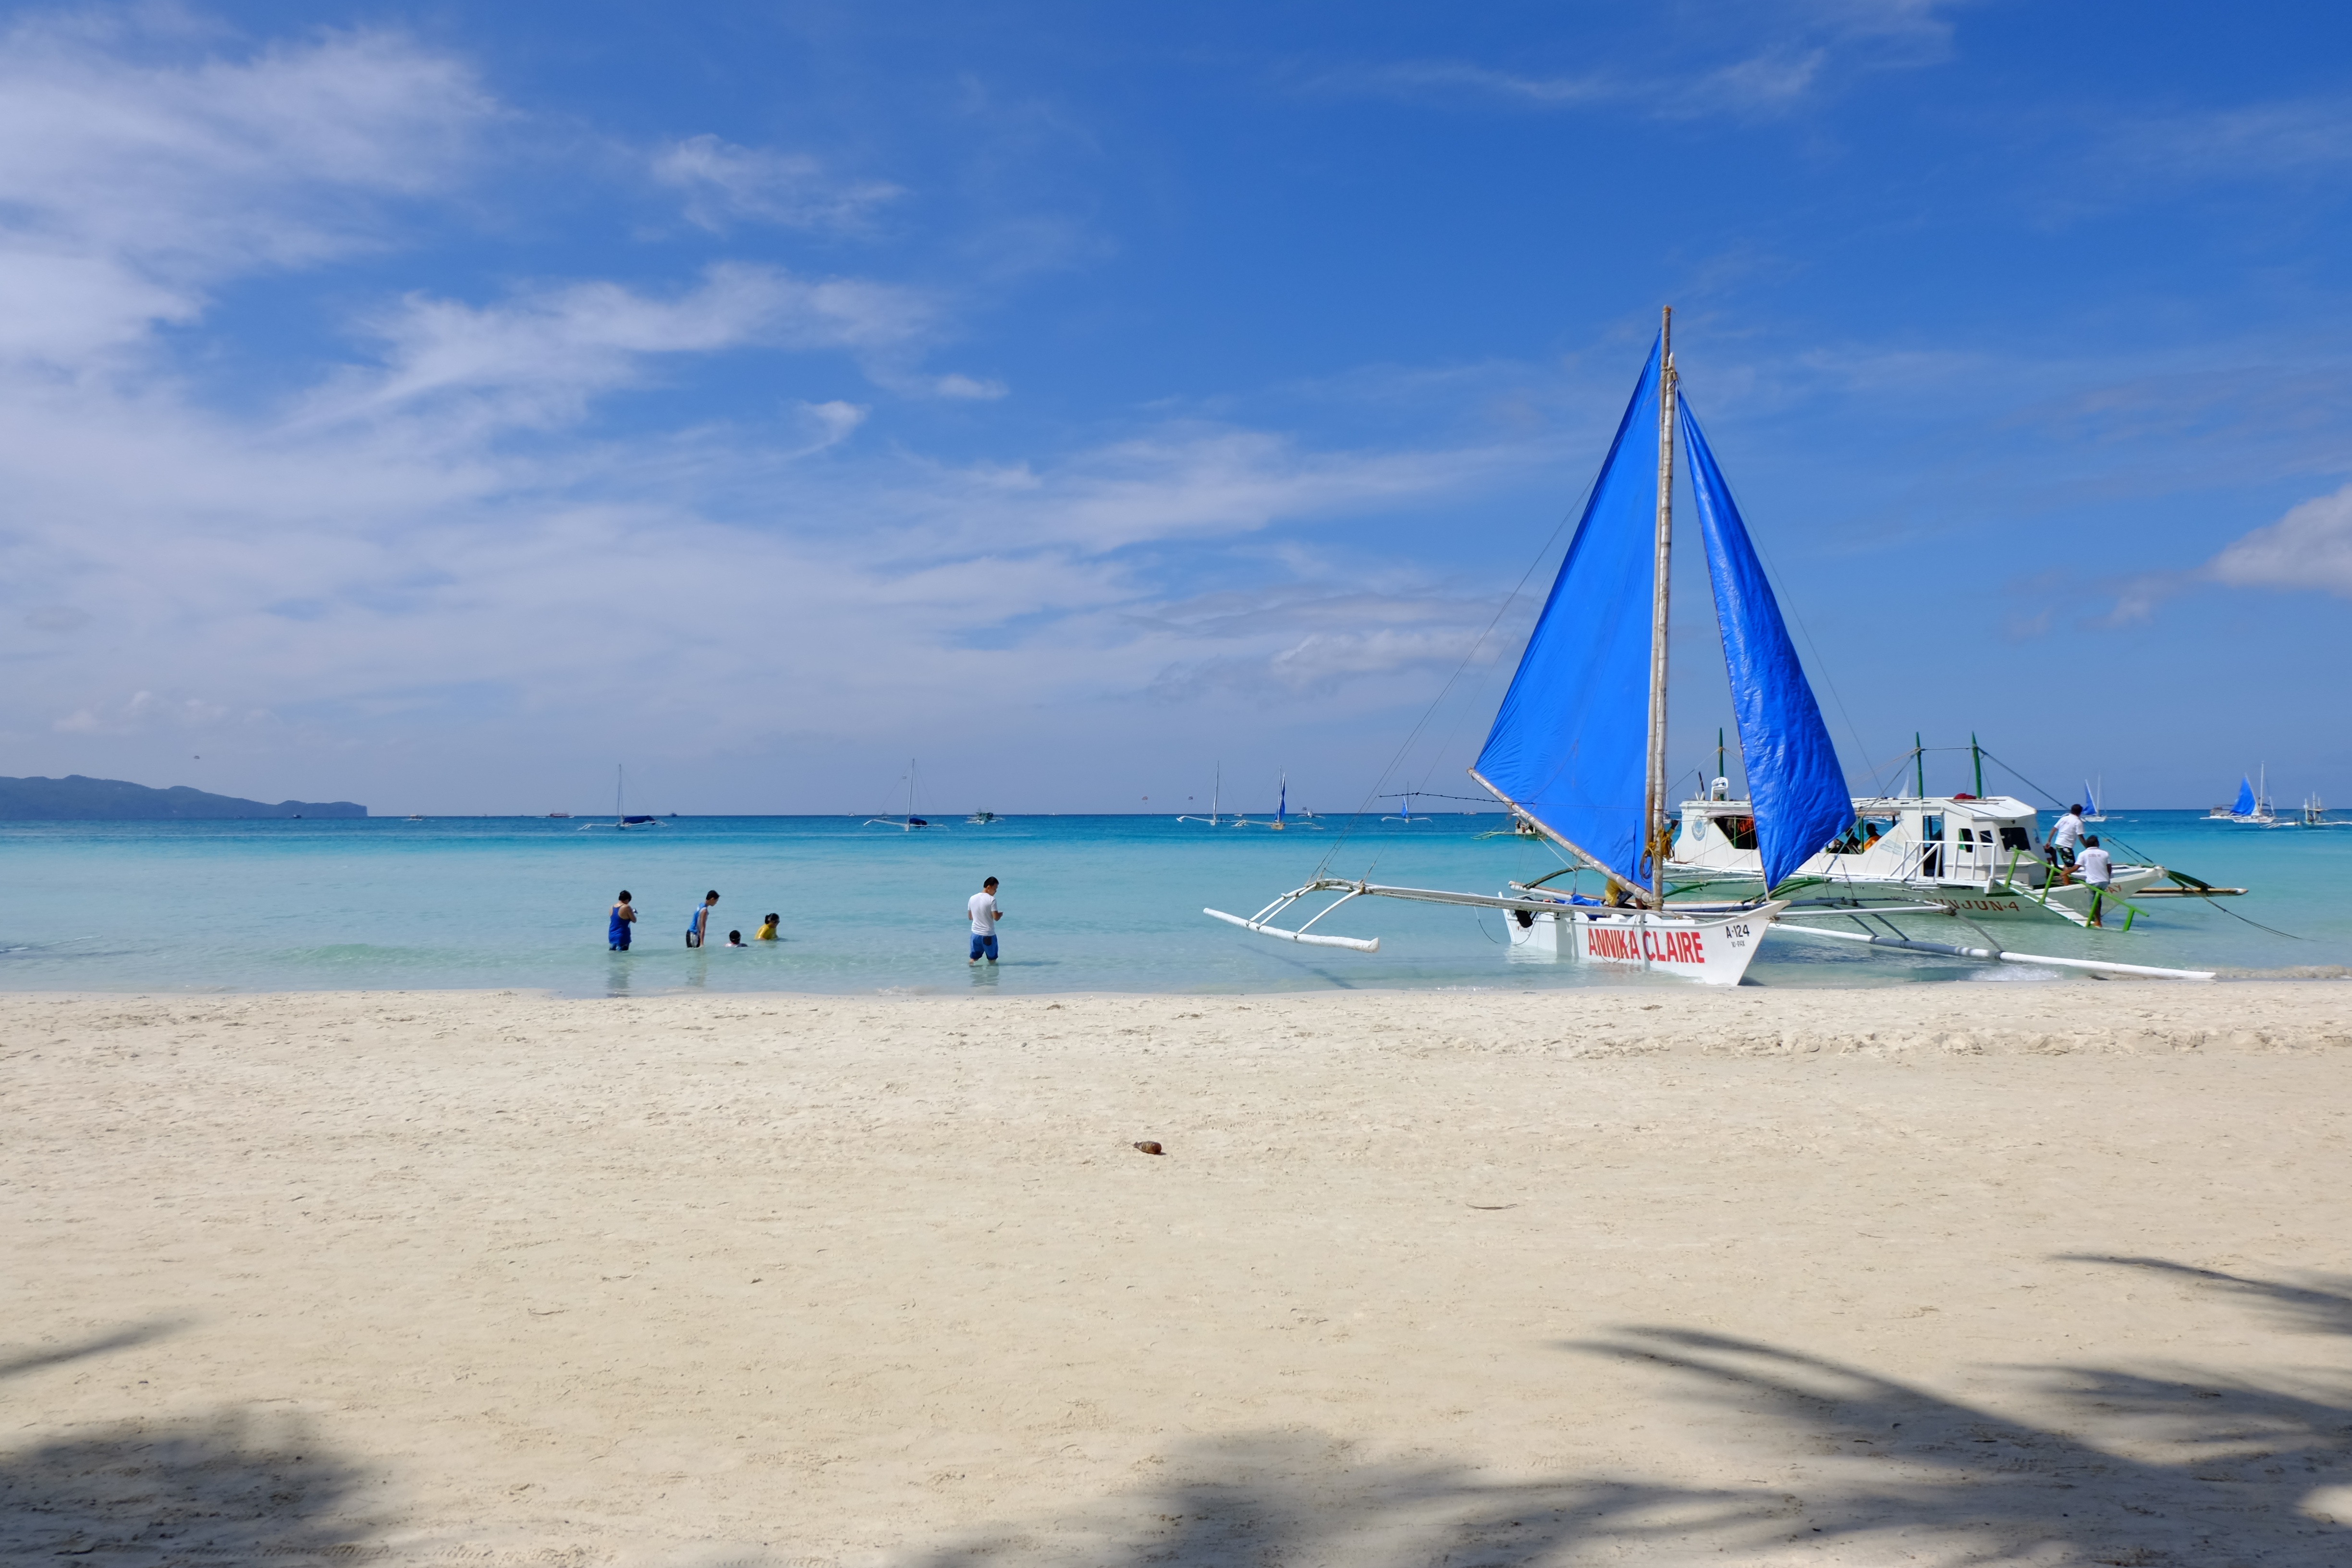
beach, sea, coast, sand, ocean, horizon, sky, boat, shore, wave, vacation, vehicle, bay, island, body of water, caribbean, cape, boracay, white beach